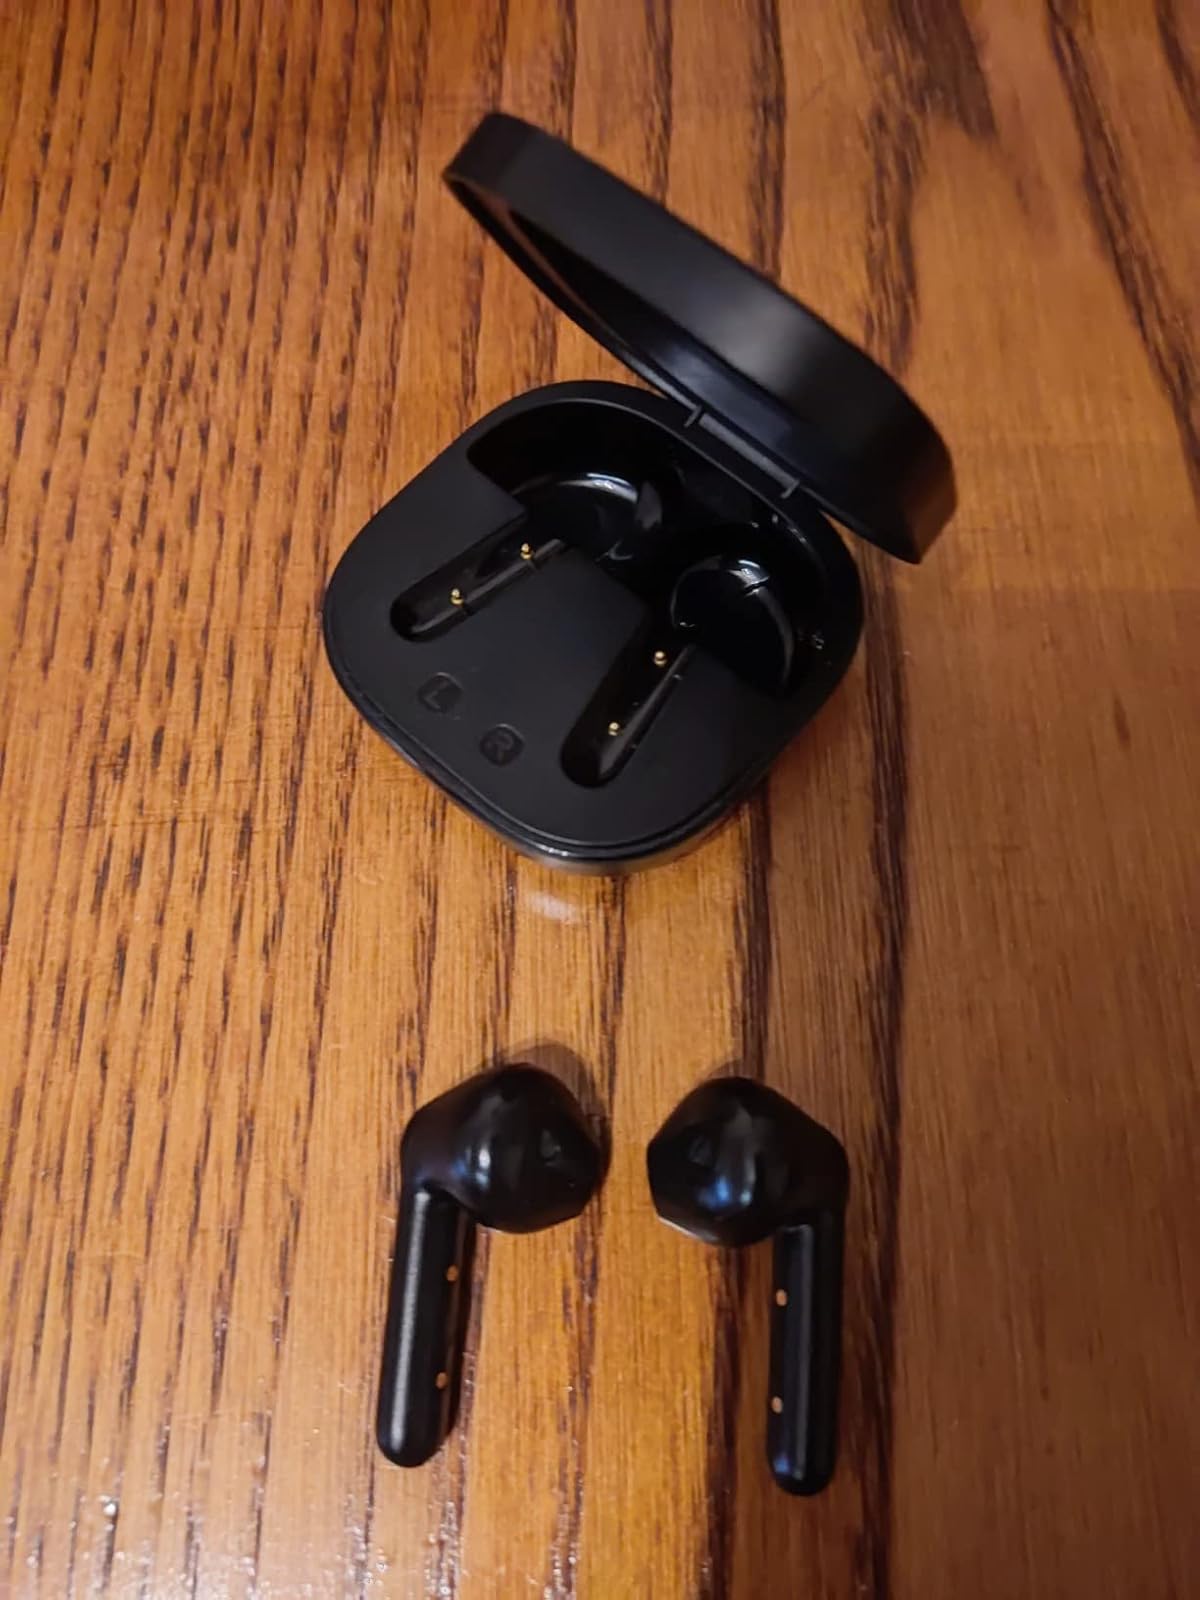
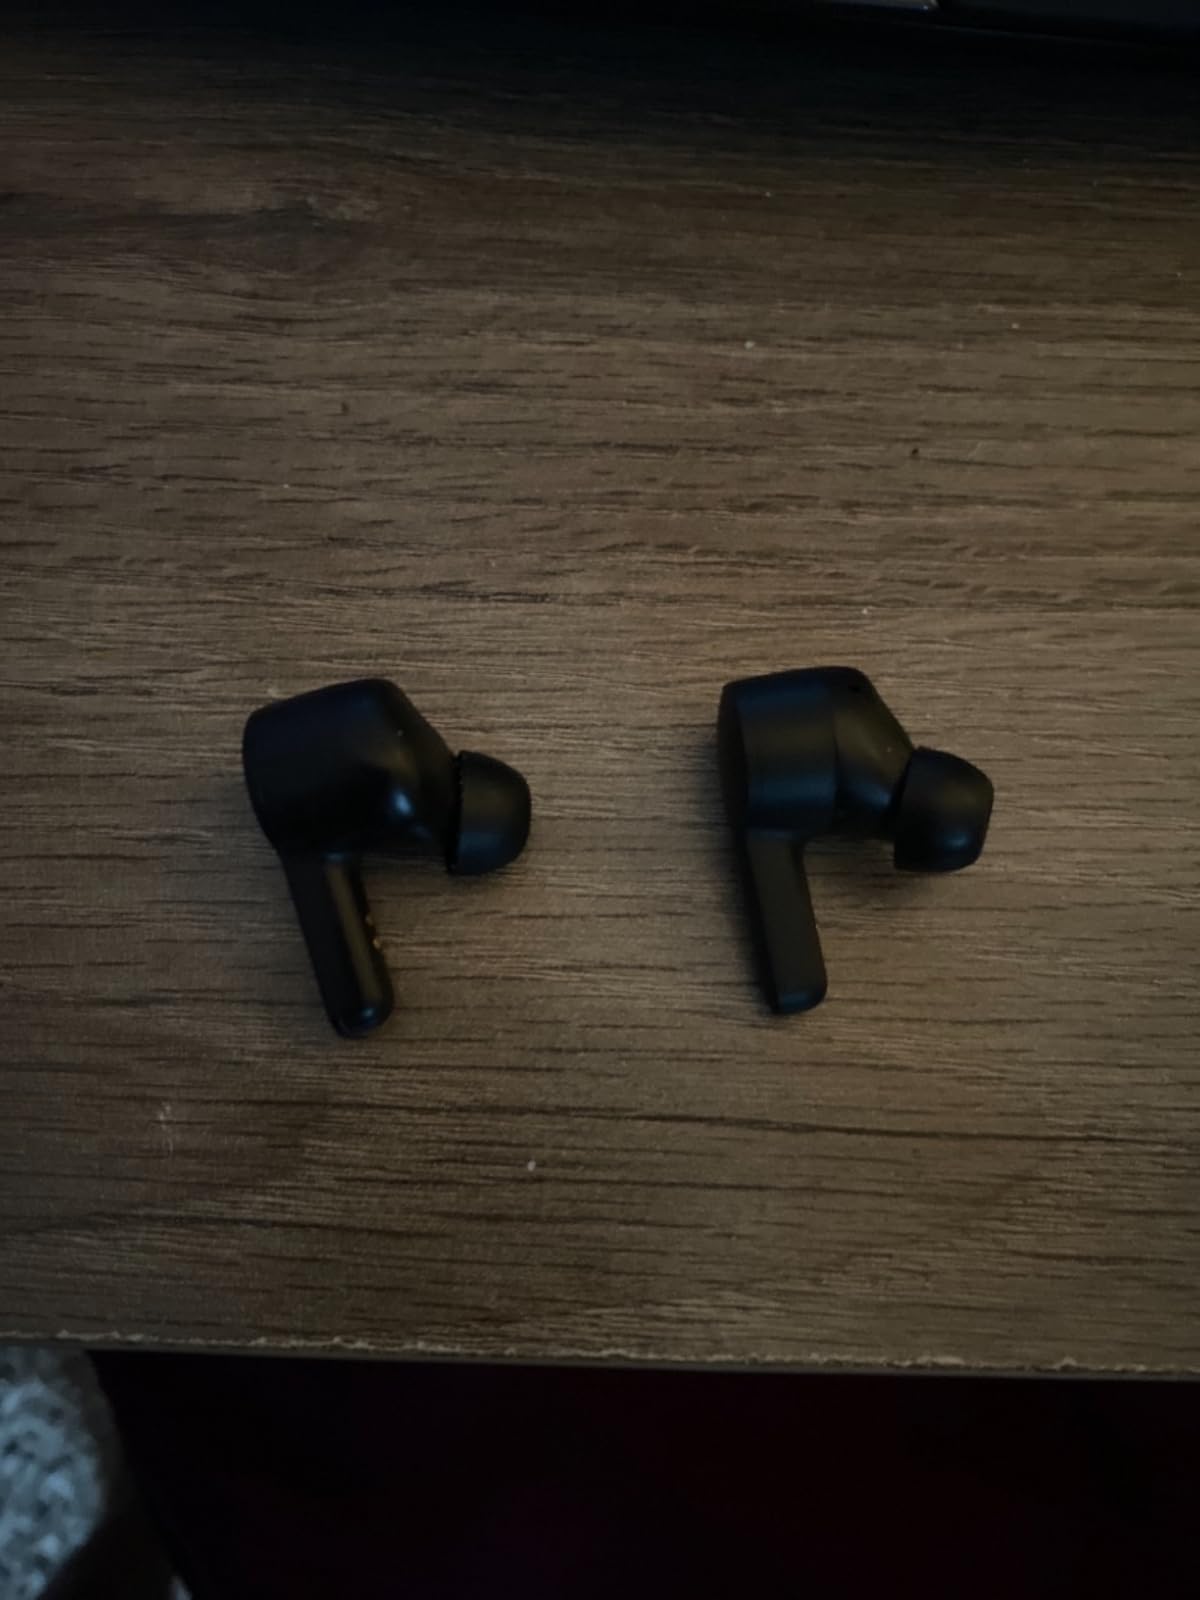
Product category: earbuds
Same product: no